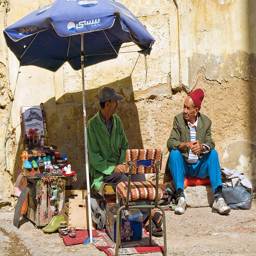
Two men sit on the street under a blue umbrella.
A couple of men sitting on the side of the street.
A couple of men sitting next to each other under an umbrella.
two guys outside having a conversation while one of them is under an umbrella
The two men are sitting in the shade of the umbrella while talking.